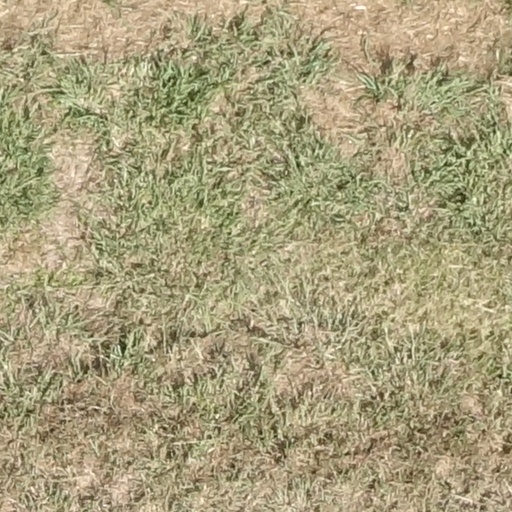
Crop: sorghum